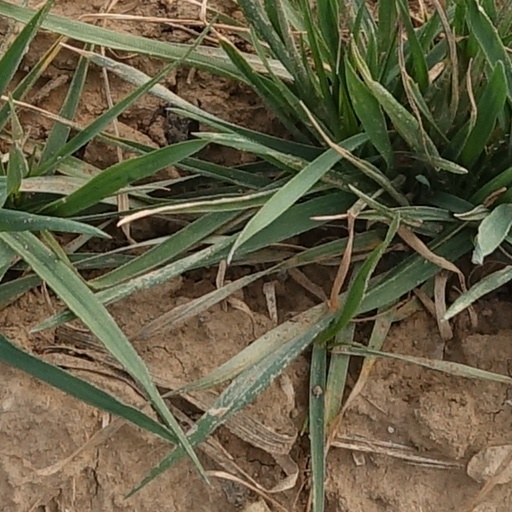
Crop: wheat